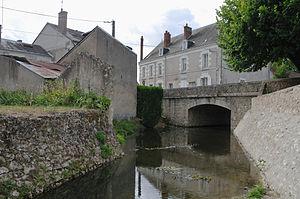
La Cisse, Onzain, Loir-et-Cher, France
Onzain est une ancienne commune française située dans le département de Loir-et-Cher, en région Centre-Val de Loire.
La Cisse est une rivière française traversant les départements d'Indre-et-Loire et de Loir-et-Cher, affluent de rive droite de la Loire.
Le Val de Loire est inscrit sur la liste du patrimoine mondial de l'Unesco depuis le 30 novembre 2000 sous la référence 933bis. La justification de l'inscription du territoire s'appuie sur plusieurs critères : son patrimoine architectural qui comprend les Châteaux de la Loire, son paysage culturel exceptionnel et ses monuments culturels, témoins de la Renaissance et du siècle des Lumières. La liste comprend à cette date 160 communes réparties dans 2 régions et 4 départements sur une longueur de 280 kilomètres qui s'étend de Sully-sur-Loire à Chalonnes.